Karl Ferris

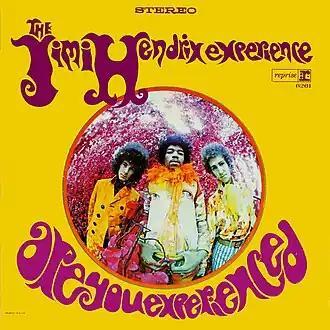
'Are You Experienced' – US Album Cover.

Ferris was introduced to singer/guitarist Jimi Hendrix in 1967 through musician/producer Chas Chandler, who had "discovered" Hendrix. Hendrix disliked the UK cover of "Are You Experienced", so arrangements were made for a photo shoot with Ferris. Hendrix wanted "something psychedelic". During a meeting with the band, Ferris told Hendrix that he wanted to hear more of their music from which to draw inspiration. They accommodated his request by allowing him to attend several sessions for their second album, "". Ferris brought home tapes from the sessions, which along with "Are You Experienced" he listened to intently. His first impression of the music was that it was "so far out that it seemed to come from outer space", which inspired him to develop a backstory about a "group travelling through space in a Biosphere on their way to bring their unworldly space music to earth." With this concept in mind, he took color photographs of the band at Kew Gardens in London, using a fisheye lens which was then popular in Mod sub-culture. Ferris used what Egan described as "an infrared technique of his own invention which combined color reversal with heat signature", further enhancing the exotic nature of the image. Ferris was an experienced fashion photographer, and his interest in the finer details of his covers led him to choose the band's wardrobe. After seeing Hendrix with his hair combed away from the scalp, Ferris requested that he wear it that way during the photo shoot. Hendrix's girlfriend, Kathy Etchingham, trimmed his hair to improve its symmetry, forming an afro that became the basis of a homogenized Experience image. Redding and Mitchell liked Hendrix's new hairstyle, so Ferris hired a hairdresser to style their hair in a similar fashion. After purchasing clothing for Redding and Mitchell at the boutiques on King's Road—Hendrix wore clothes from his wardrobe, including a psychedelic jacket with a pair of eyes printed on the front which had been given to him by a fan—the Experience travelled to Kew Gardens. In an effort to focus on Hendrix's hands, Ferris shot the band at a low angle. The daylight faded soon after their arrival at the garden, so they returned the following day for a second shoot, which was not needed; the image selected for the US cover of "Are You Experienced" was the first shot taken the previous day. Ferris chose the cover's yellow background and its surreal lettering, and he intended for a textured gatefold jacket that Reprise, as a cost-saving measure, did not approve.